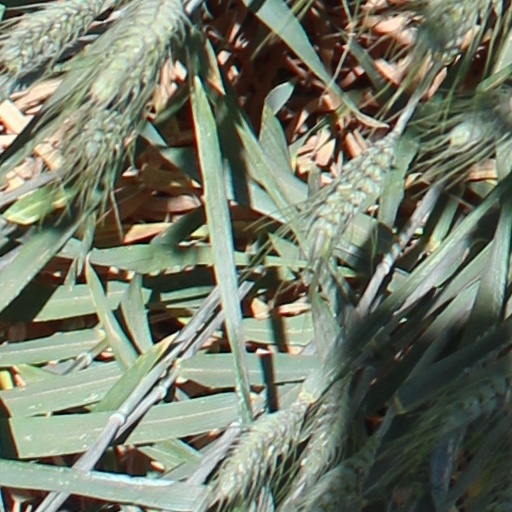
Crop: wheat